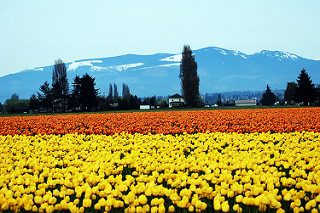
Flower: tulip